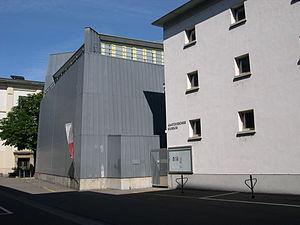
Cette liste présente les biens culturels d'importance nationale dans le canton de Bâle-Ville. Cette liste correspond à l'édition 2009 de l'Inventaire Suisse des biens culturels d'importance nationale pour le canton de Bâle-Ville. Il est trié par commune et inclus : 70 bâtiments séparés, 32 collections et 3 sites archéologiques.
Les musées de Bâle sont un ensemble de musées regroupés dans la ville de Bâle et sa proche région. Ils couvrent une vaste palette de collections principalement consacrées aux beaux-arts. Les collections abritent de nombreuses œuvres d’importance internationale. Avec au moins trois douzaines d’établissements, collections culturelles des villages périphériques non incluses, la densité de musées est particulièrement élevée comparée à celle de régions urbaines de taille similaire. Quelque un million et demi de visiteurs affluent chaque année.